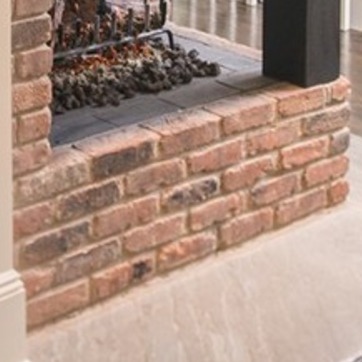
Material: brick